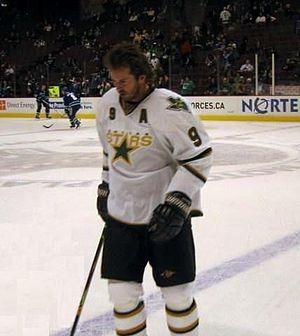
Le repêchage d'entrée dans la Ligue nationale de hockey 1988 a eu lieu au Forum de Montréal.
Trevor Linden, C.M., O.C.B., est un joueur professionnel canadien de hockey sur glace.